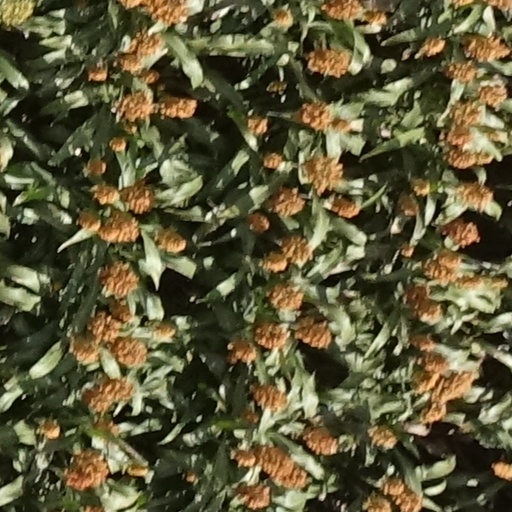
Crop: sorghum